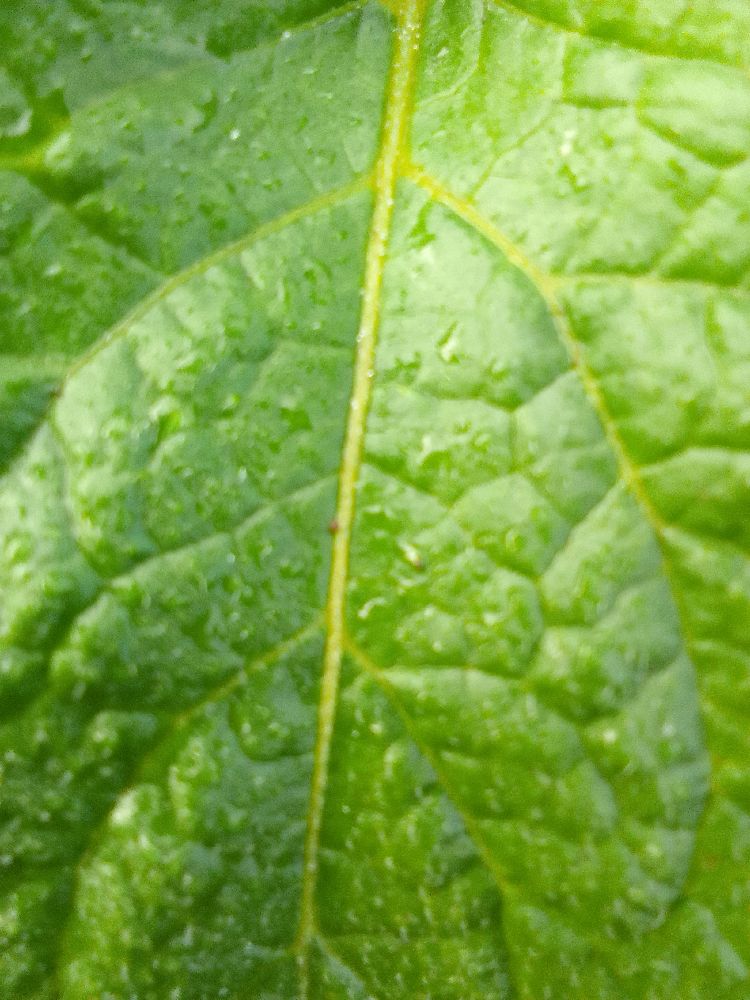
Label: Healthy